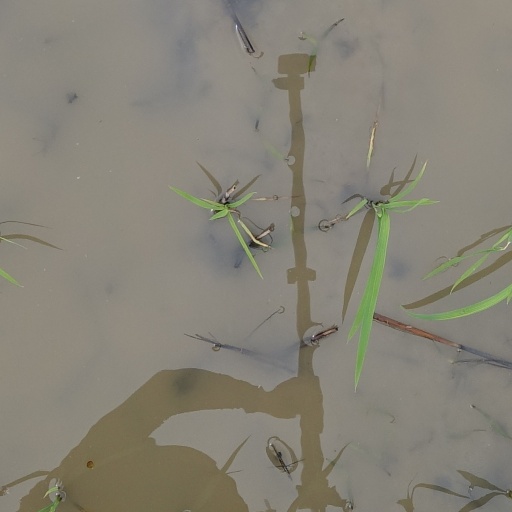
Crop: rice